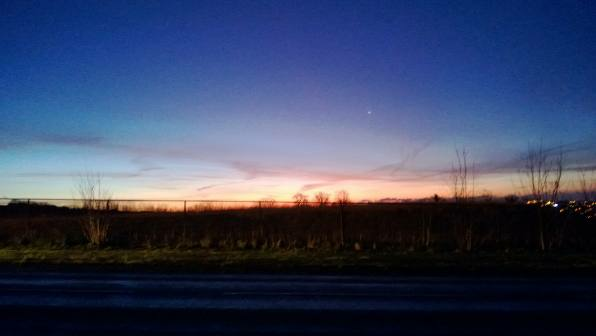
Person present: No